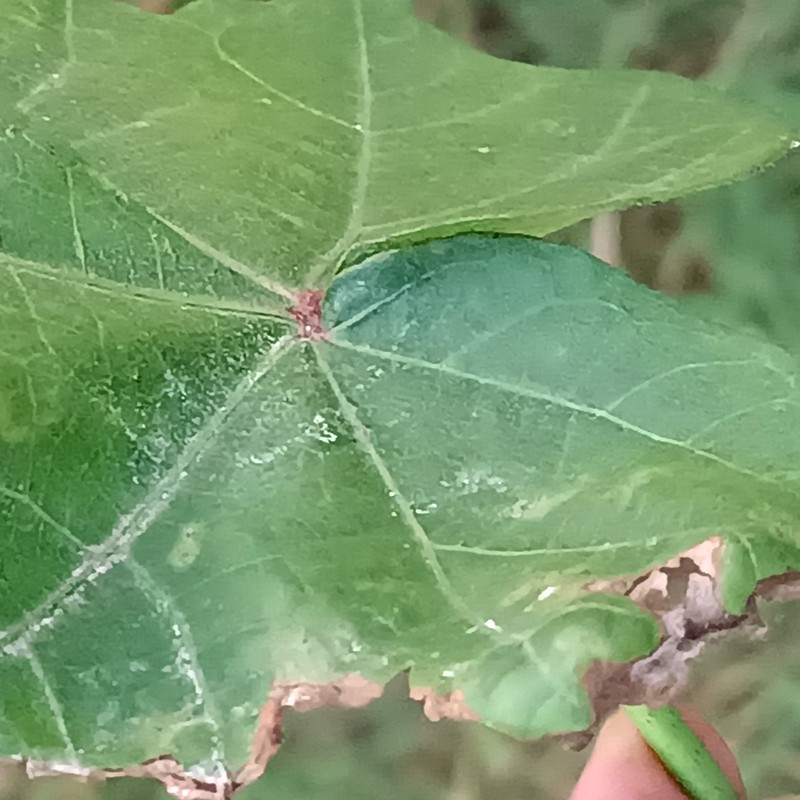
Label: Leaf Hopper Jassids